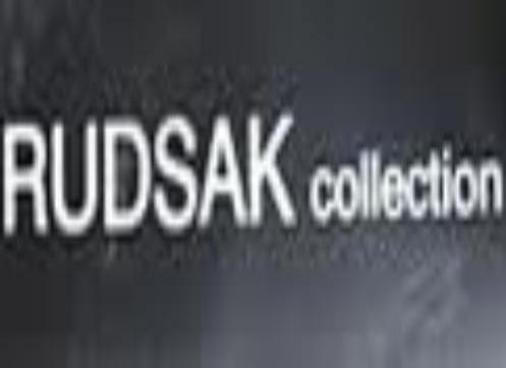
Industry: Clothes